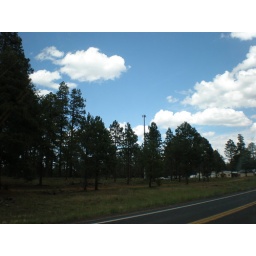
From a trip to the Mogollon Trip to the Mogollon Rim area in Arizona Cell phone tower near Forest Lakes Arizona